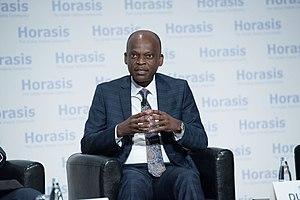
Robert Dussey, né le 4 janvier 1972, est un homme politique et ministre togolais. Depuis le 17 septembre 2013, il est ministre des Affaires étrangères, de la Coopération et de l'Intégration africaine du Togo entré dans le second gouvernement Kwesi Ahoomey–Zunu et reconduit dans le Gouvernement de Komi Sélom Klassou I du 28 juin 2015 au 4 janvier 2019. Il est reconduit dans le nouveau Gouvernement Komi Sélom Klassou II comme Ministre des Affaires Etrangères, de l’Intégration africaine et des Togolais de l’Extérieur. Il est le négociateur en chef pour le groupe des pays ACP dans le cadre des négociations ACP-UE pour l'accord post-Cotonou 2020.